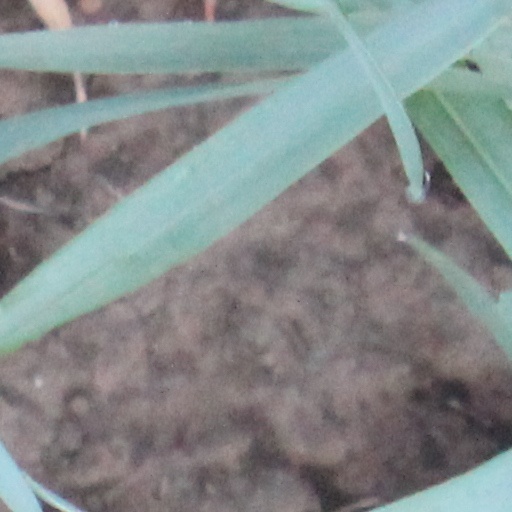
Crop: wheat